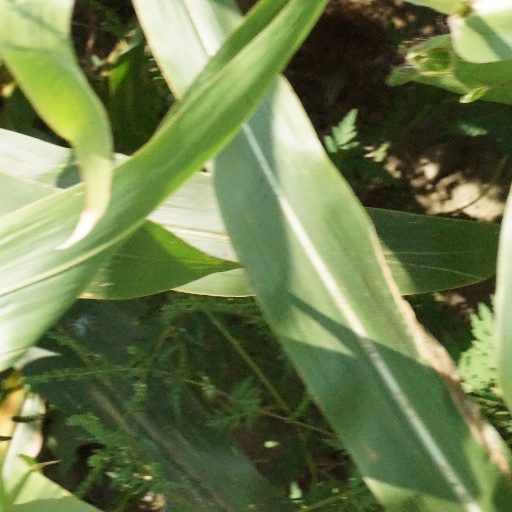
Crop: maize; corn